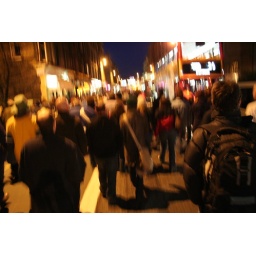
People power - 64,500 walking home against the motor!